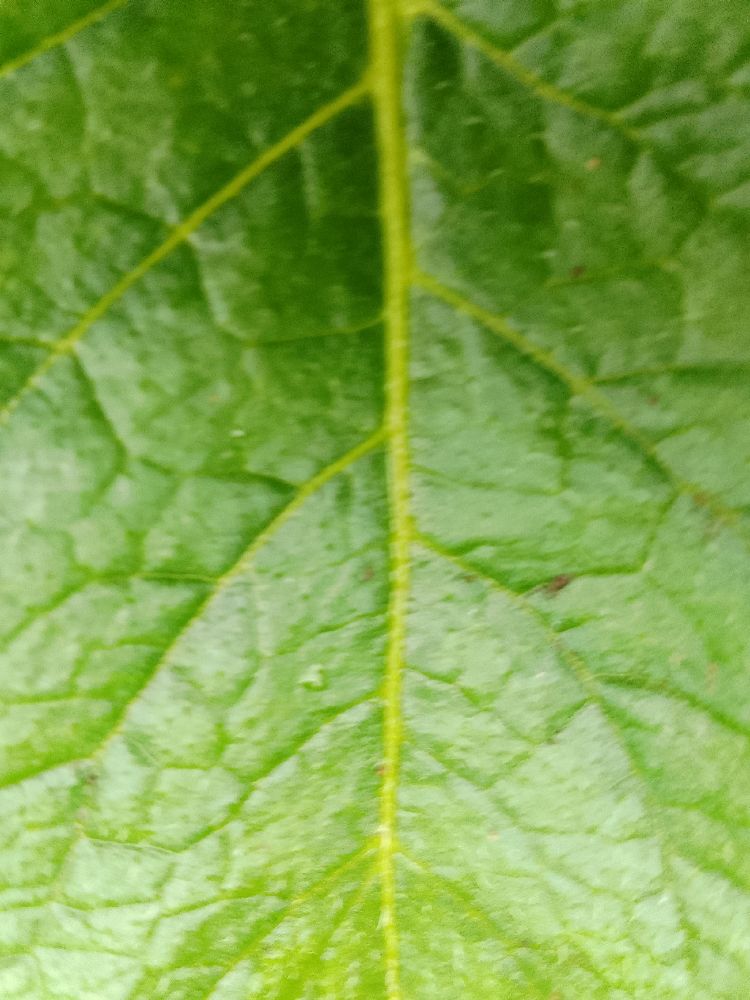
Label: Healthy